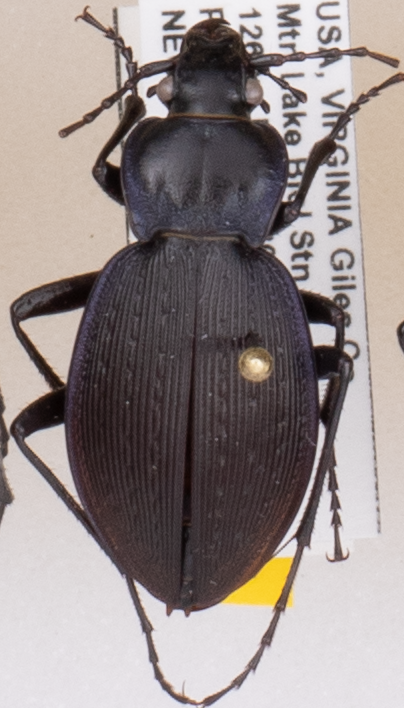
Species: Carabus goryi
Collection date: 2021-07-27 04:00:00
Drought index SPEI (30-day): -2.09
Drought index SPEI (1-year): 0.272
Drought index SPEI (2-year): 0.9